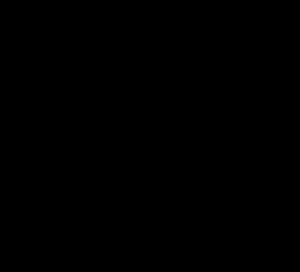
Barbiturat / Historie
Barbitursyre
Barbiturater – en gruppe af medicin, der tidligere blev anvendt til behandling af søvnproblemer, nervøsitet og angst, og ved abstinensproblemer efter alkoholindtagelse. Stofferne var i mange år de mest anvendte sovemidler. De har desuden været anvendt hyppigt til behandling af lettere nervøse tilstande.